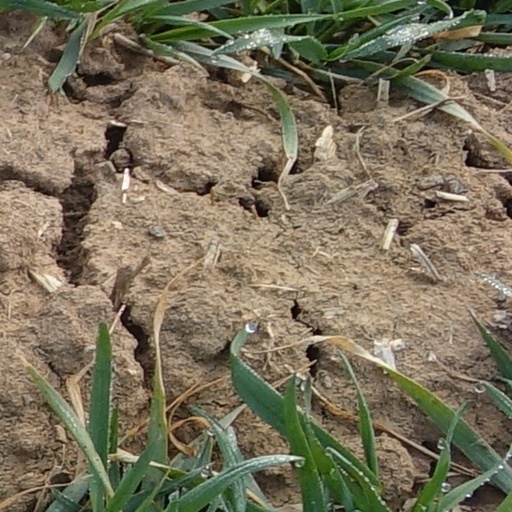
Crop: wheat